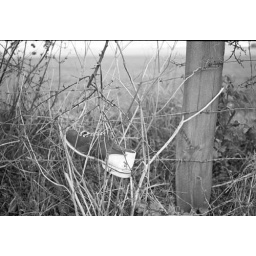
This is a random bowling shoe I found outside mt g/f's house in the depths of west london :)